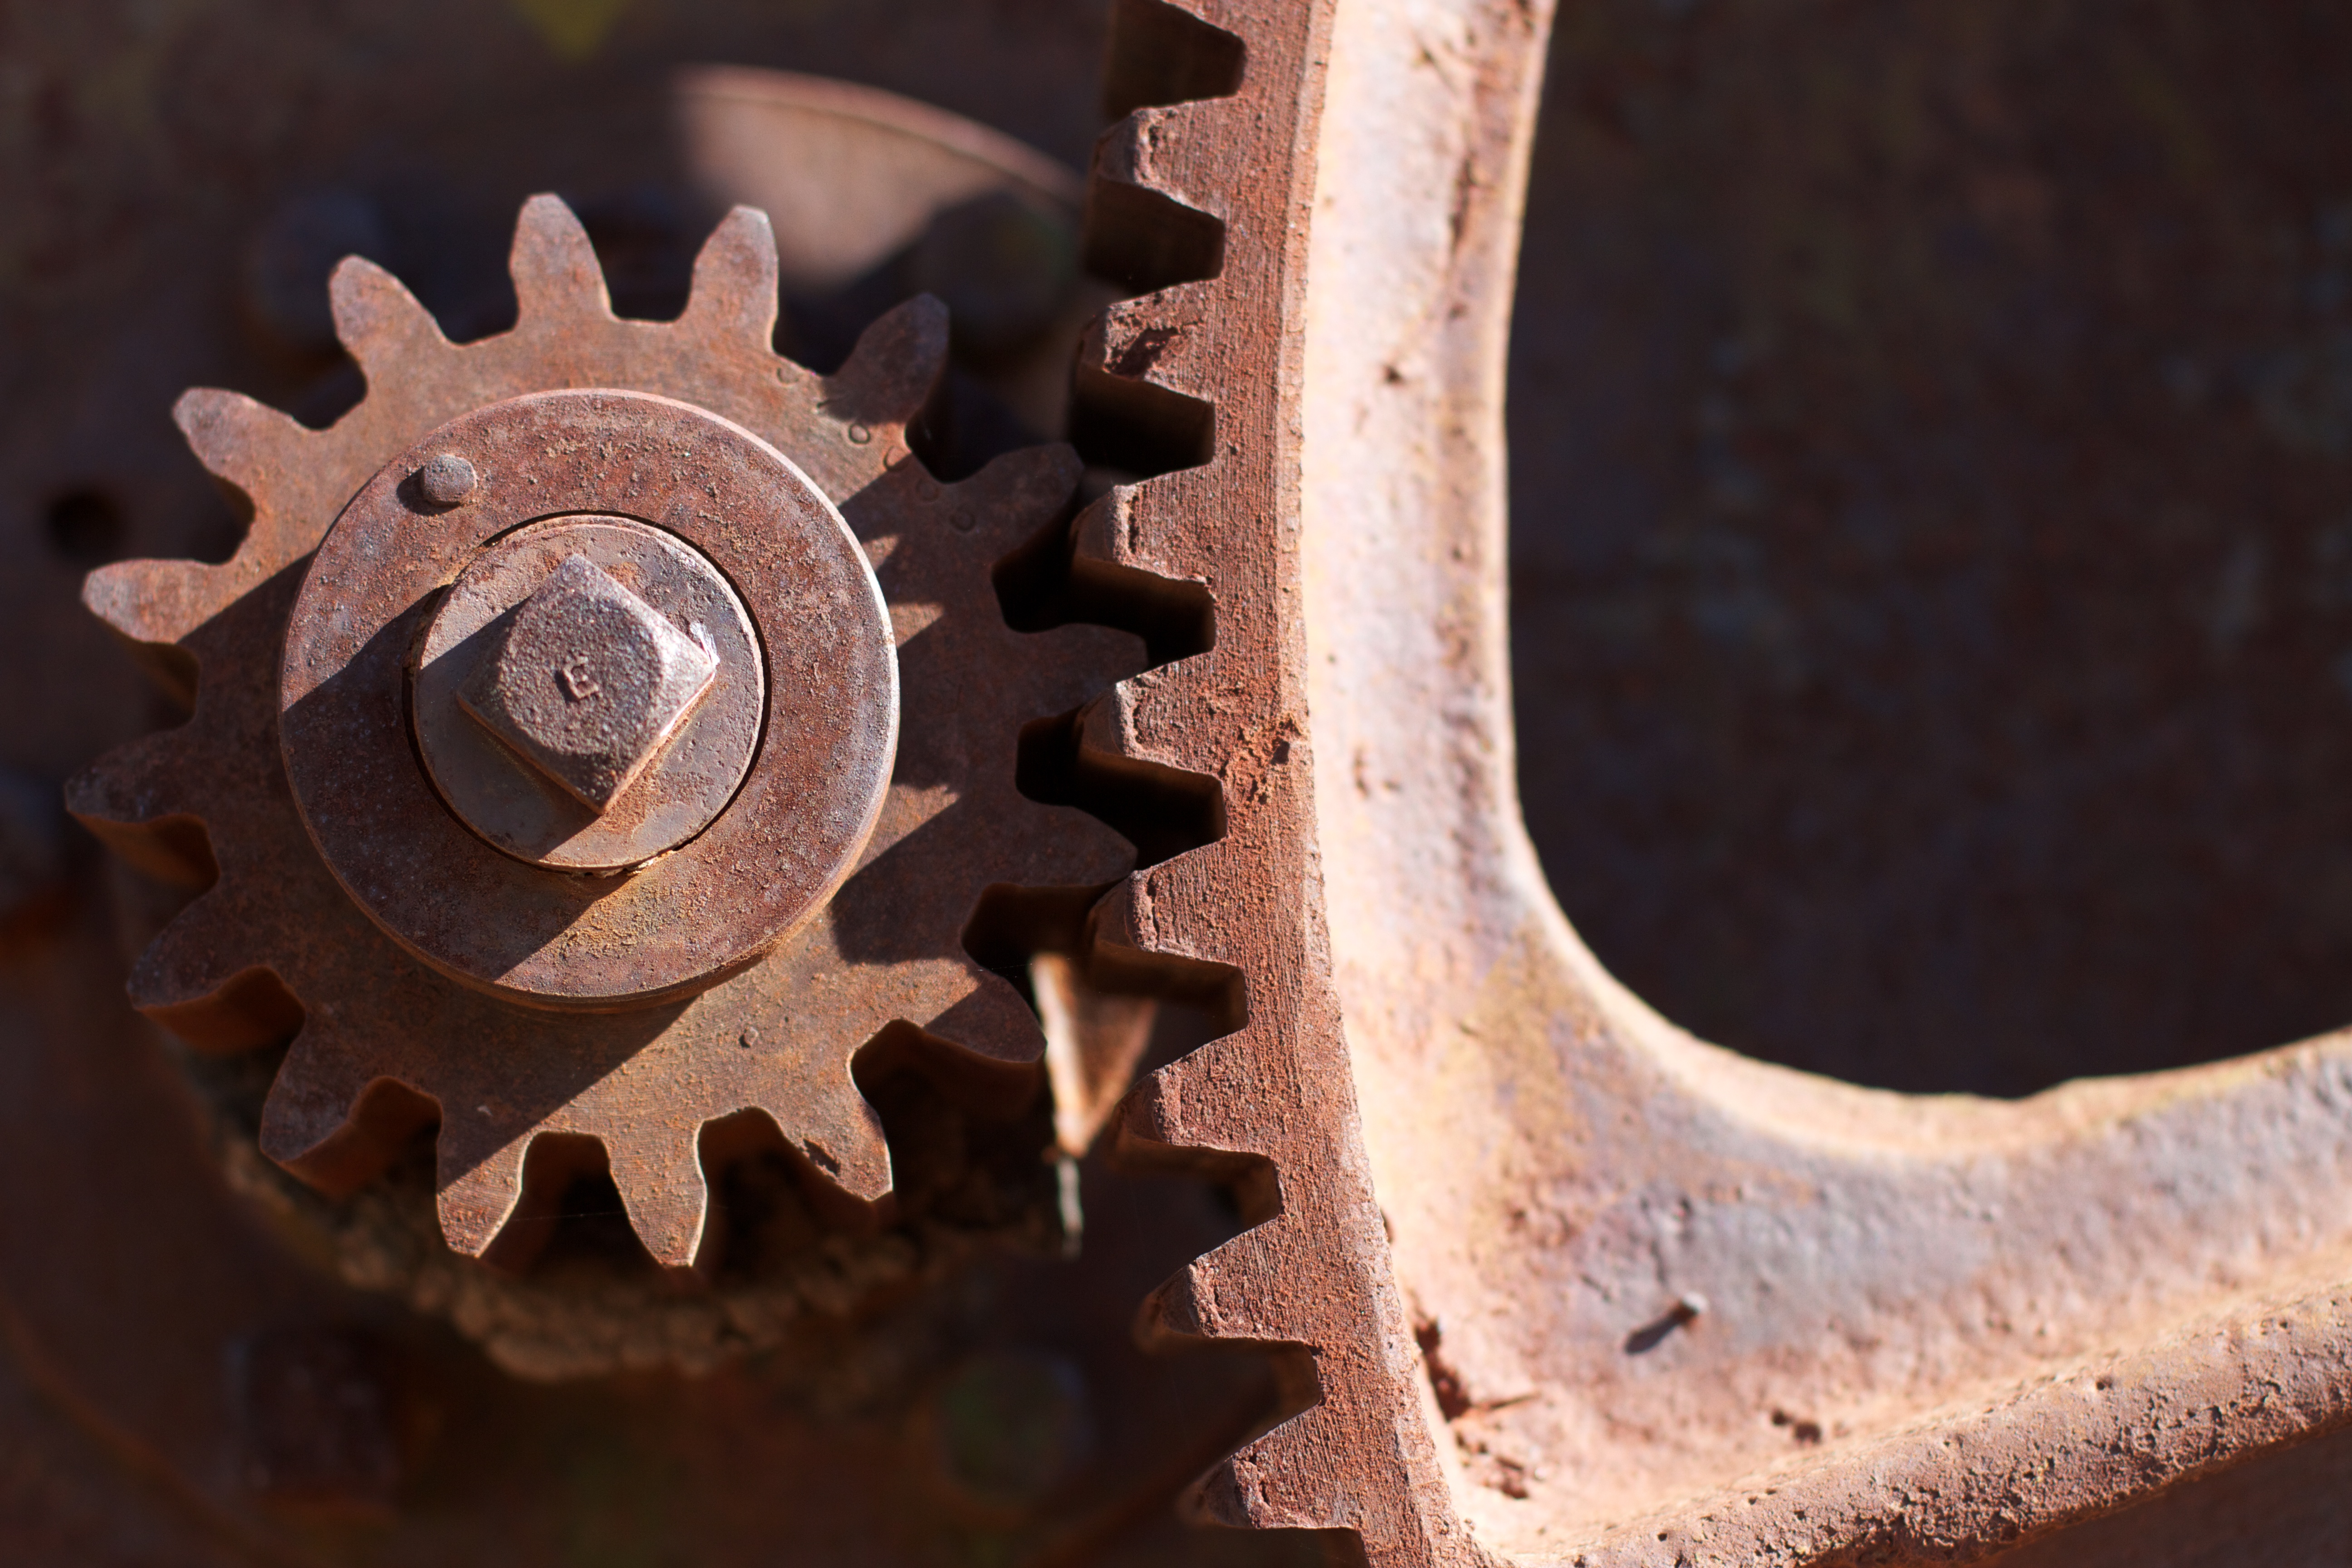
wood, wheel, rust, metal, material, close up, iron, carving